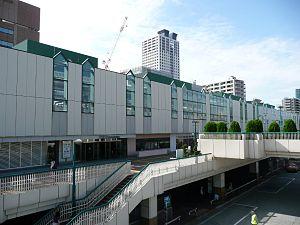
La gare de Nerima est une gare ferroviaire située dans l'arrondissement de Nerima à Tokyo au Japon. Cette gare est exploitée conjointement par les compagnies Seibu et Toei.